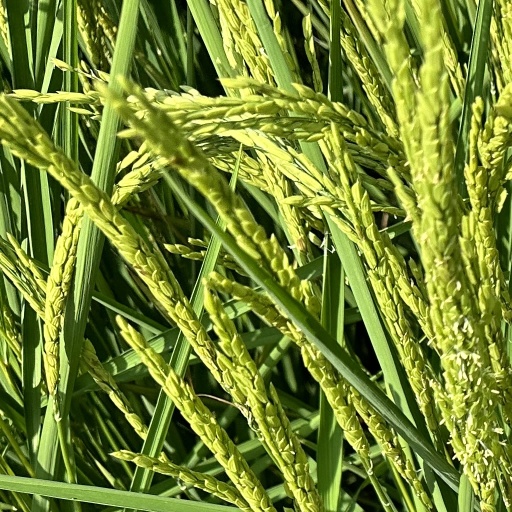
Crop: rice